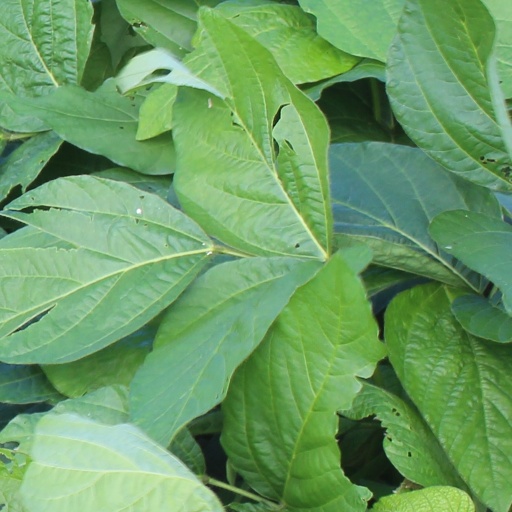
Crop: soybean